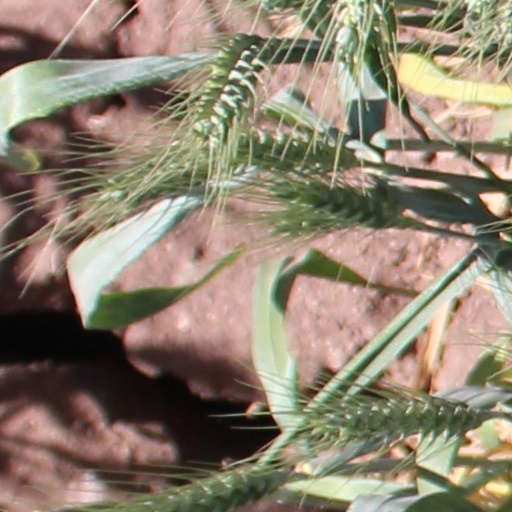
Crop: wheat